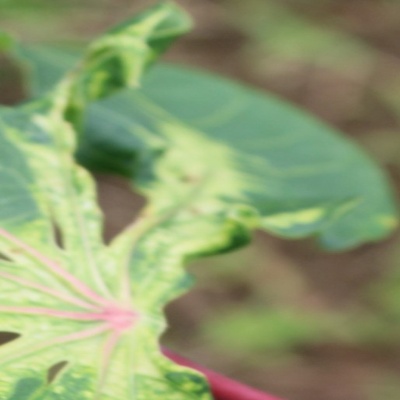
Crop: Cassava
Condition: mosaic